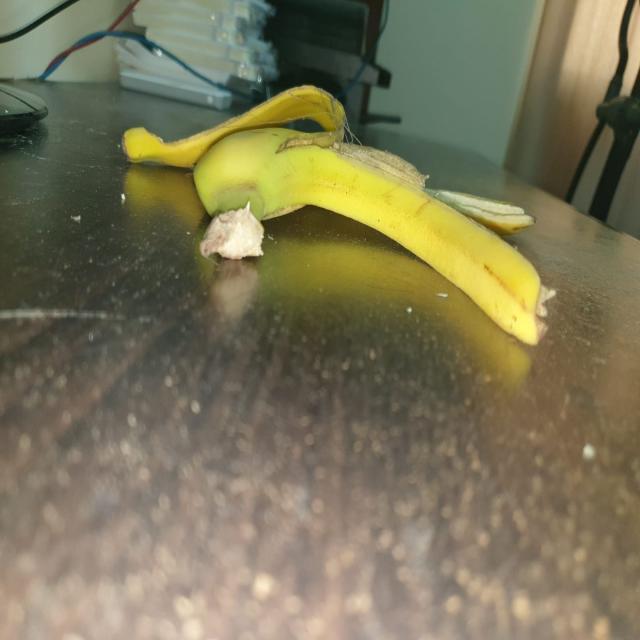
Label: bananas